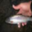
Label: trout